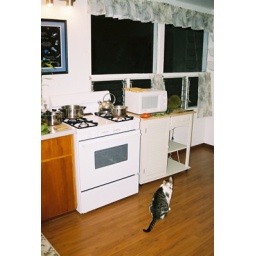
Our cute kitchen and cat in Kona